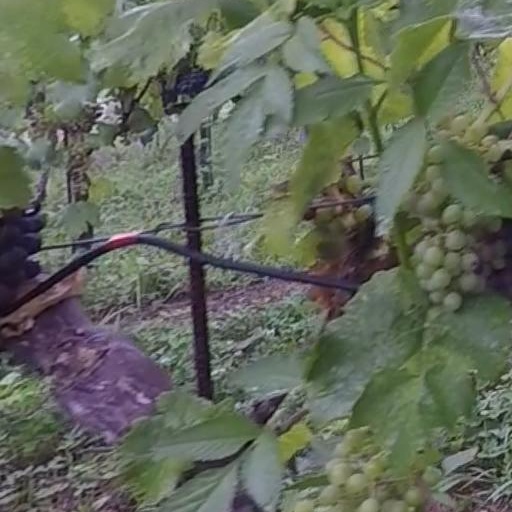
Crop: grape